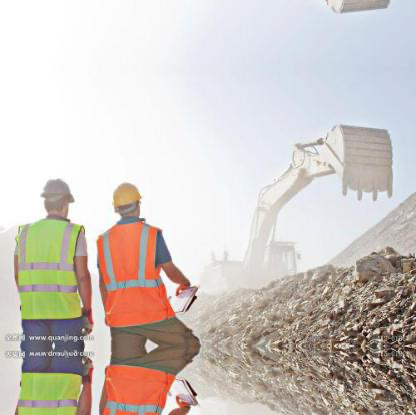
Objects in the image:
label: helmet
label: helmet